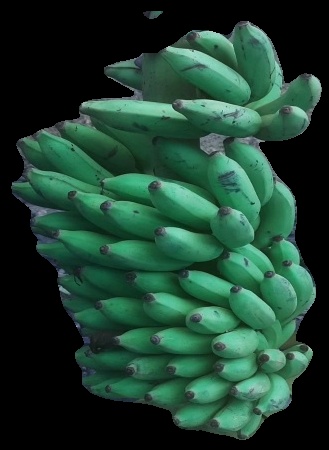
Variety: elakki-bale
Grade: grade2